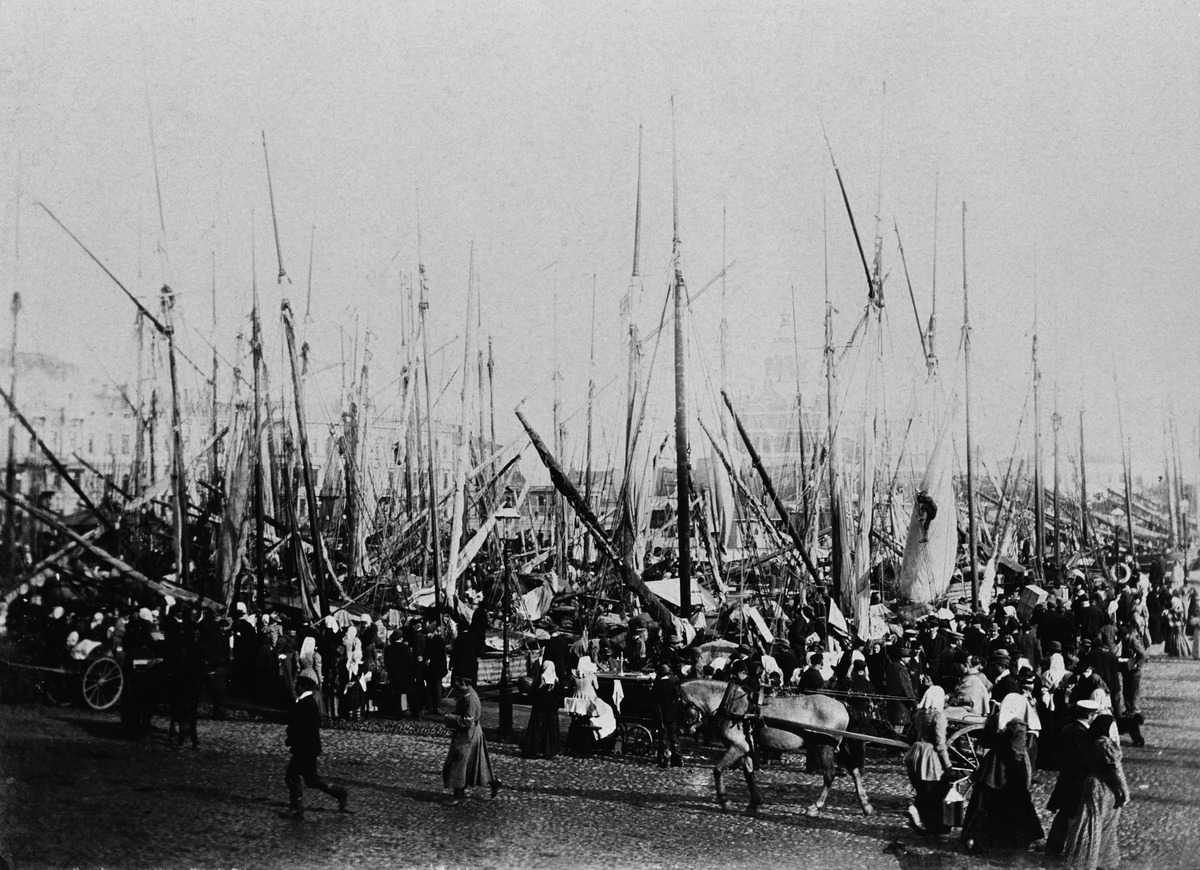
Purjealukset ja hevosajoneuvot toivat tavaraa Kauppatorille
sisällön kuvaus: Purjealukset ja hevosajoneuvot toivat tavaraa Kauppatorille. mustavalkoinen
Kuvaaja: Mitterhusen, Karl, valokuvaaja
Ajankohta: kuvausaika 1890 -luku
Paikka: Suomi, Uusimaa, Helsinki, Kaartinkaupunki Helsinki, Kauppatori
Aiheet: torit, torikauppa, rannat, laiturit, purjeveneet, laivat, hevoskuljetus, hevosajoneuvot, rattaat, katukiveys, jalankulkijat, miehet, naiset, pukeutuminen, univormut